White Brazilians

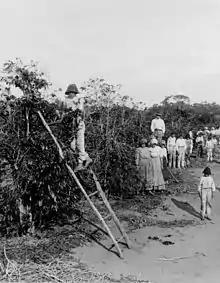
European immigrants (mostly kids and barefoot) working in a coffee plantation in Brazil (early 20th century)

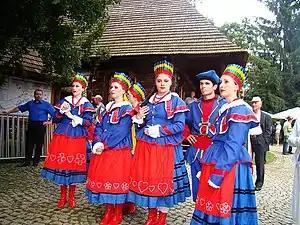
Polish descendants in Curitiba

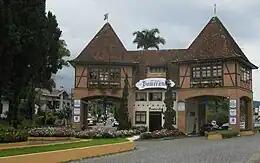
German architecture in the city of Pomerode, Santa Catarina state, where the German language is still spoken

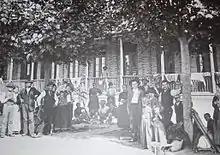
Italian immigrants arriving in São Paulo

The main immigrant group to arrive in Brazil from the end of the 19th century onwards were the Italians, and they went mainly to São Paulo. In the early days, immigrants from northern Italy predominated, especially from Veneto, however, at the end of the century, the southern presence grew, especially from Campania and Calabria. The Italians, pressured by the poverty that plagued Italy, headed for rural settlements in southern Brazil, where they became small farmers, as well as for coffee farms in the southeast, where they replaced slave labor. Others, especially the southern ones, went straight to urban centers.